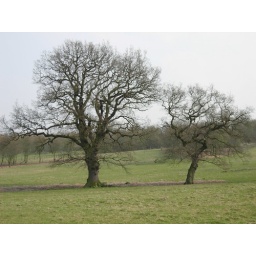
two trees stood in a green field